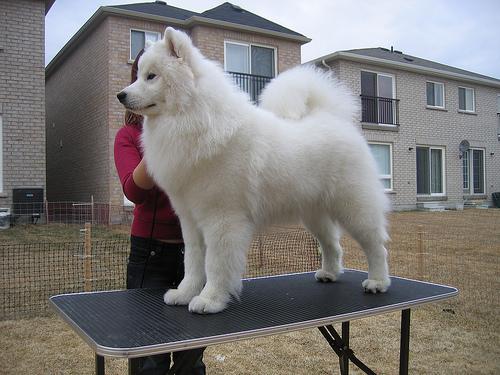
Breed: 2192-n000088-Samoyed